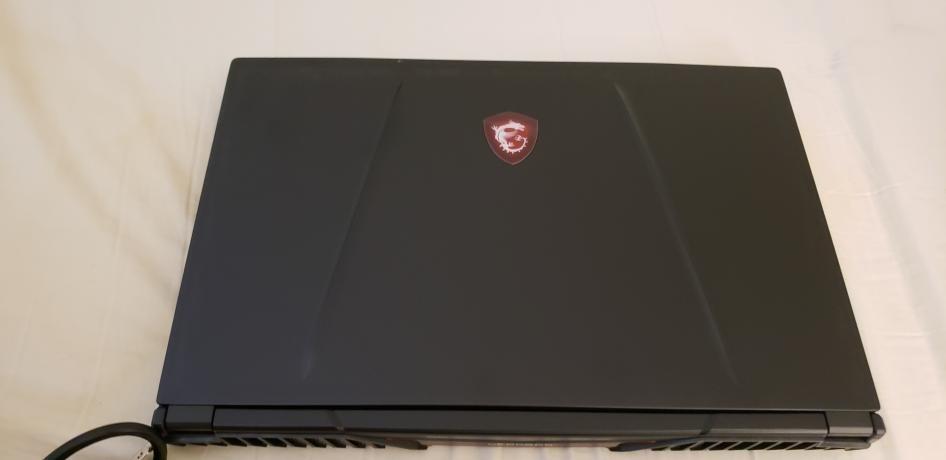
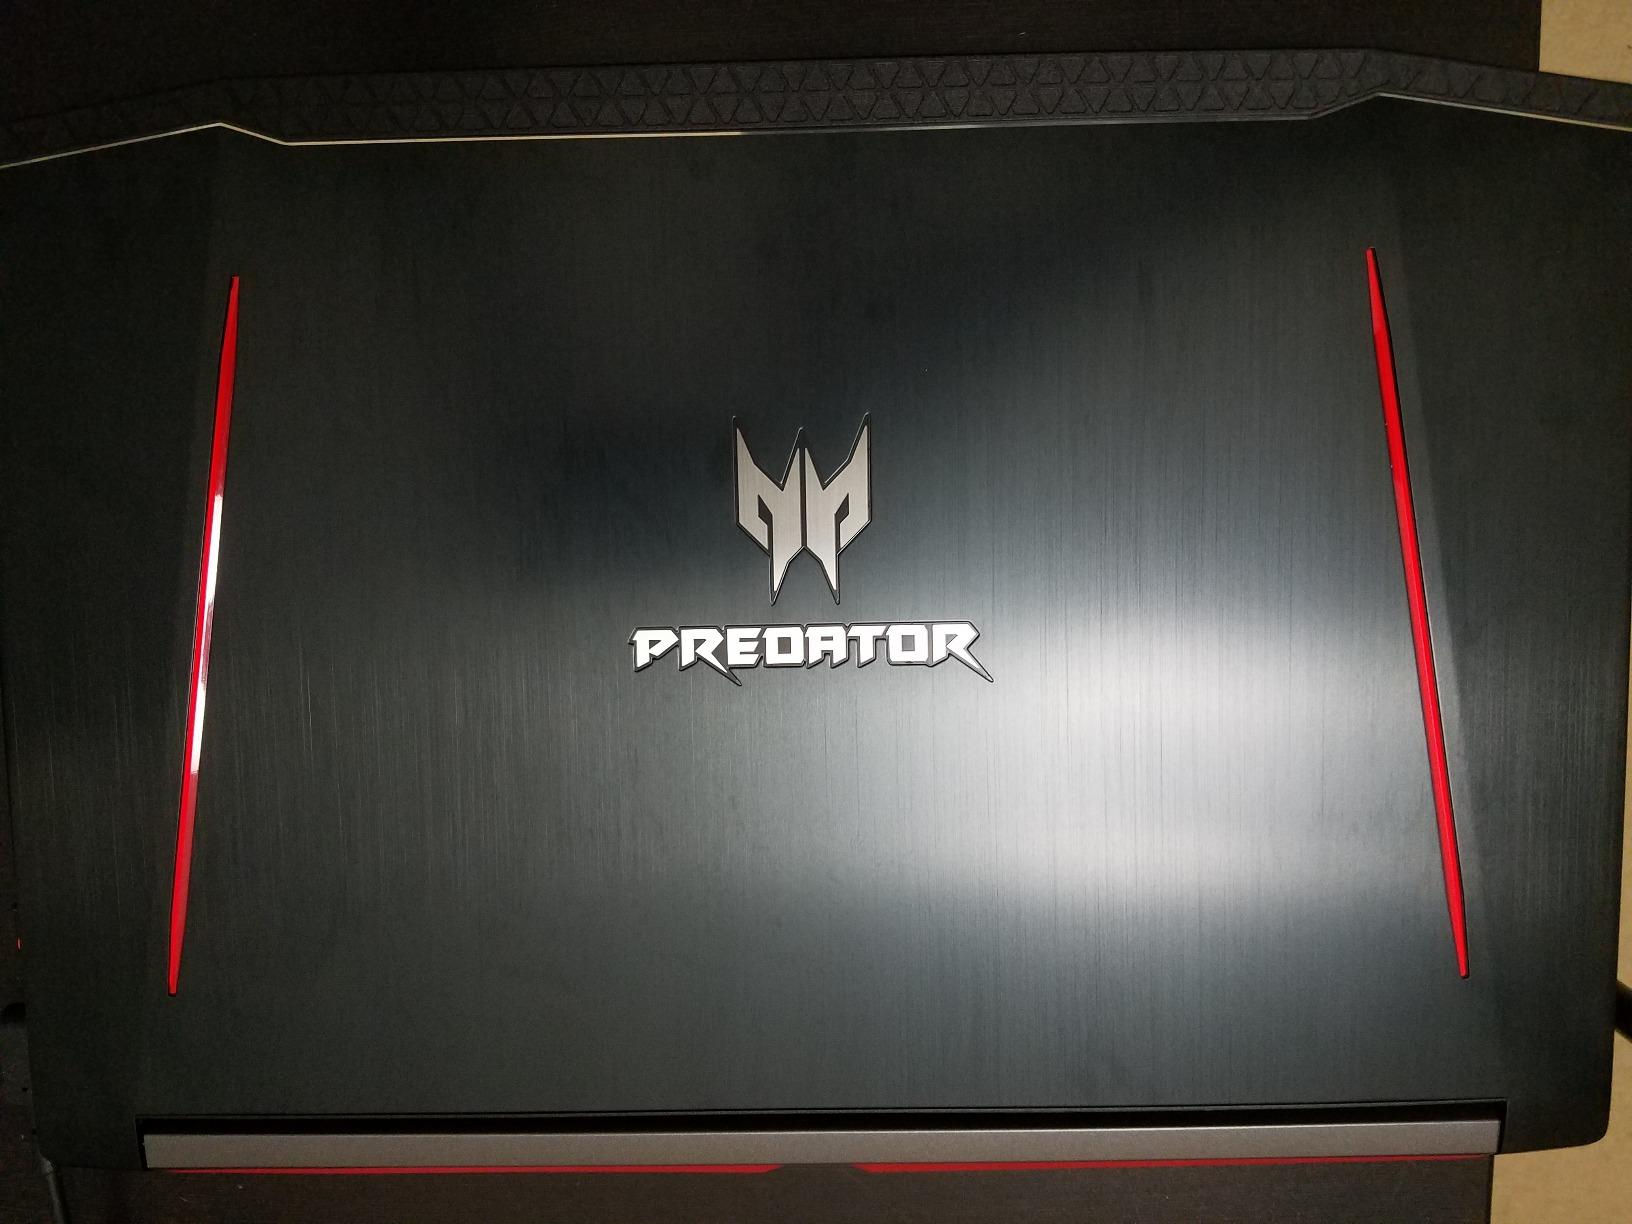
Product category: laptop
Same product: no